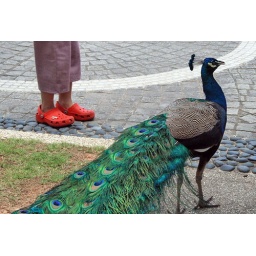
It's the girl in orange crocs